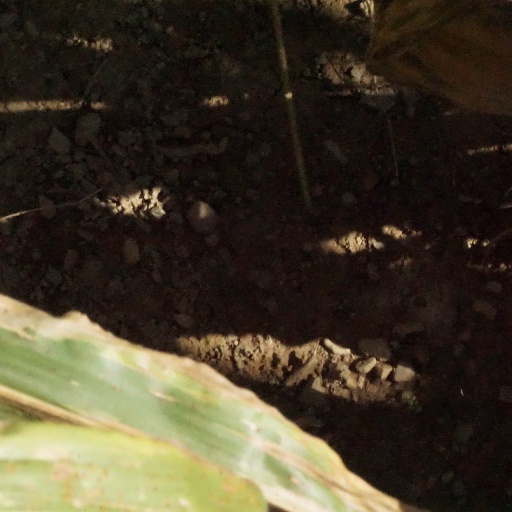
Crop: maize; corn